TGI Fridays

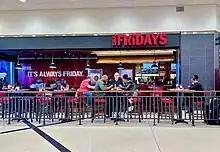
TGI Fridays at Hartsfield-Jackson Atlanta International Airport

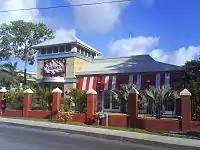
The TGI Fridays in Christ Church, Barbados, which opened in November 2010 and closed less than three years later, in August 2013

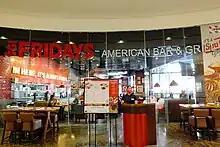
TGI Friday's at Robinsons Galleria Cebu in Cebu City, 2023

In 1965, Alan Stillman opened the first TGI Fridays restaurant in Manhattan. He lived on 63rd Street between First and York Avenues, in a neighborhood with many airline stewardesses, fashion models, secretaries, and other young, single people on the East Side of Manhattan near the Queensboro Bridge. He hoped that opening a bar would help him meet women. Stillman's choices for socializing were non-public cocktail parties or guys' beer-drinking hangout bars that women usually would not visit; he recalled that "there was no public place for people between, say, twenty-three to thirty-seven years old, to meet." He sought to recreate the comfortable cocktail party atmosphere in public despite having no experience in the restaurant business.